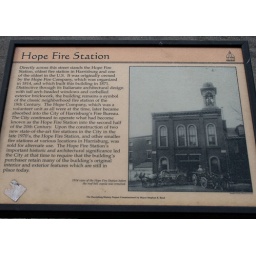
Hope Fire Company. Harrisburg, PA. The Hope was formed in 1814, built this building in 1871 and closed it's doors in 1980.